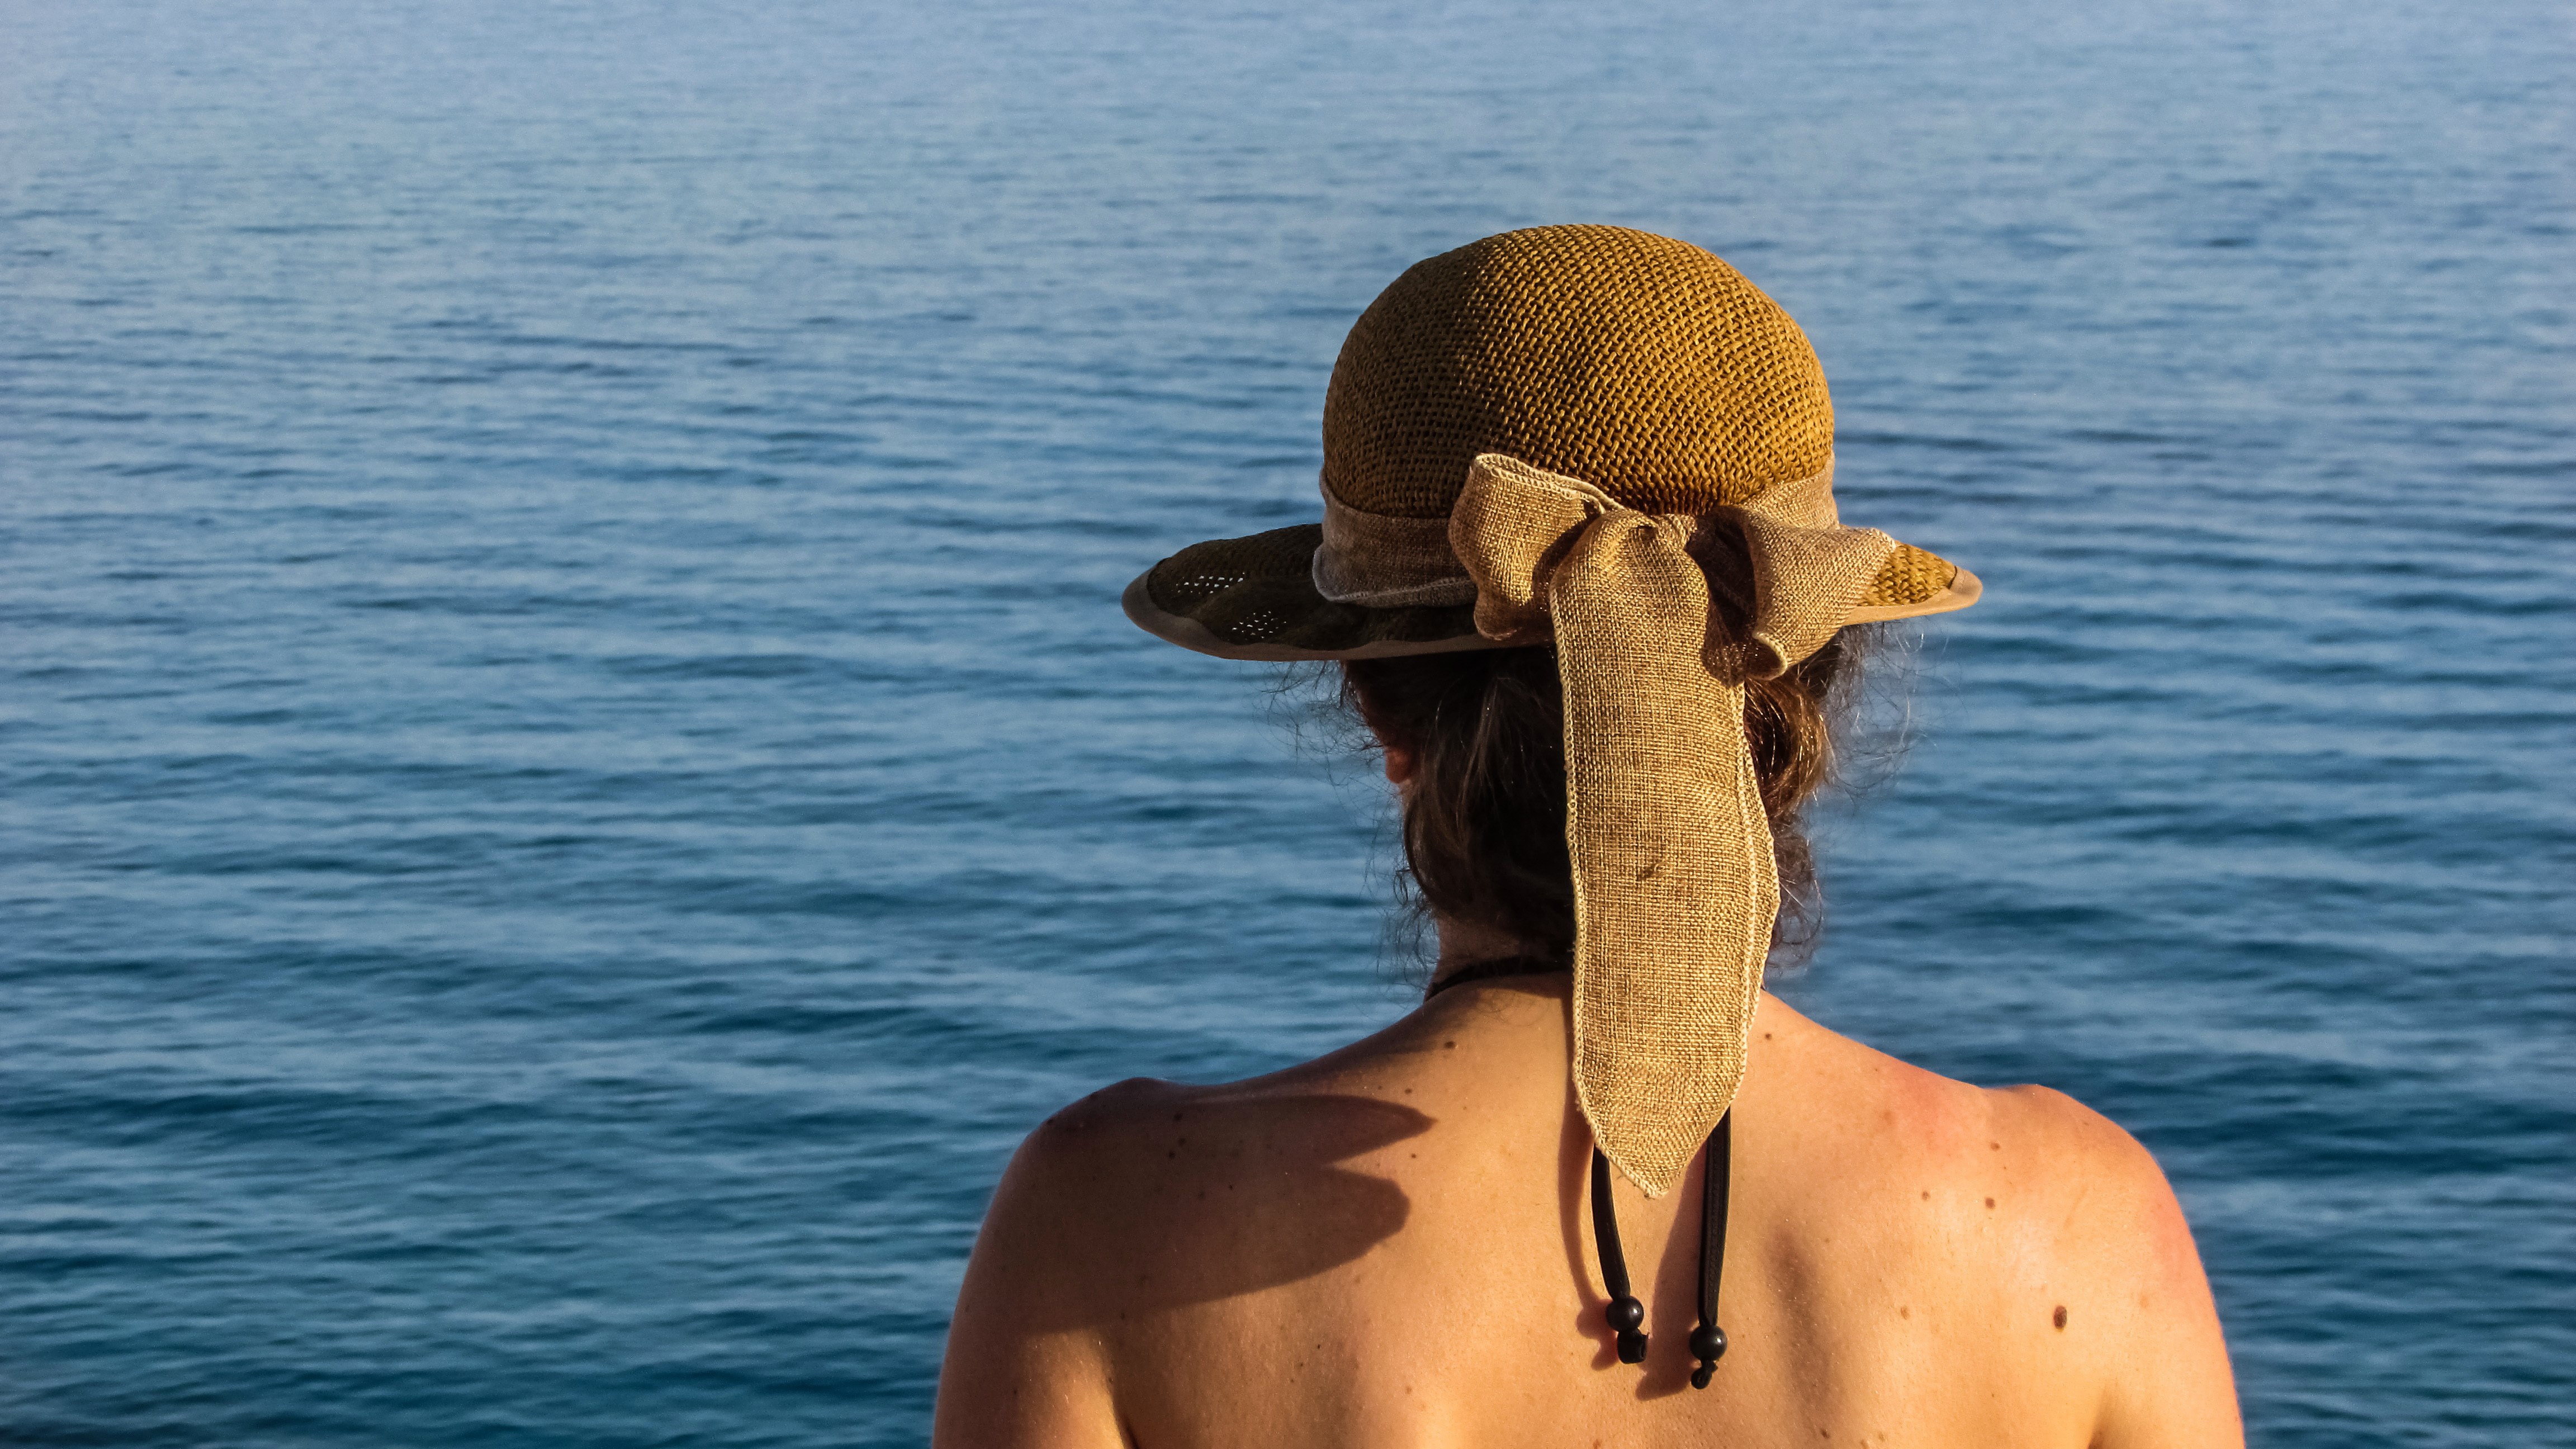
beach, sea, water, ocean, bird, woman, summer, vacation, statue, leisure, sculpture, relaxation, musing, hat sea